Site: brandenburg
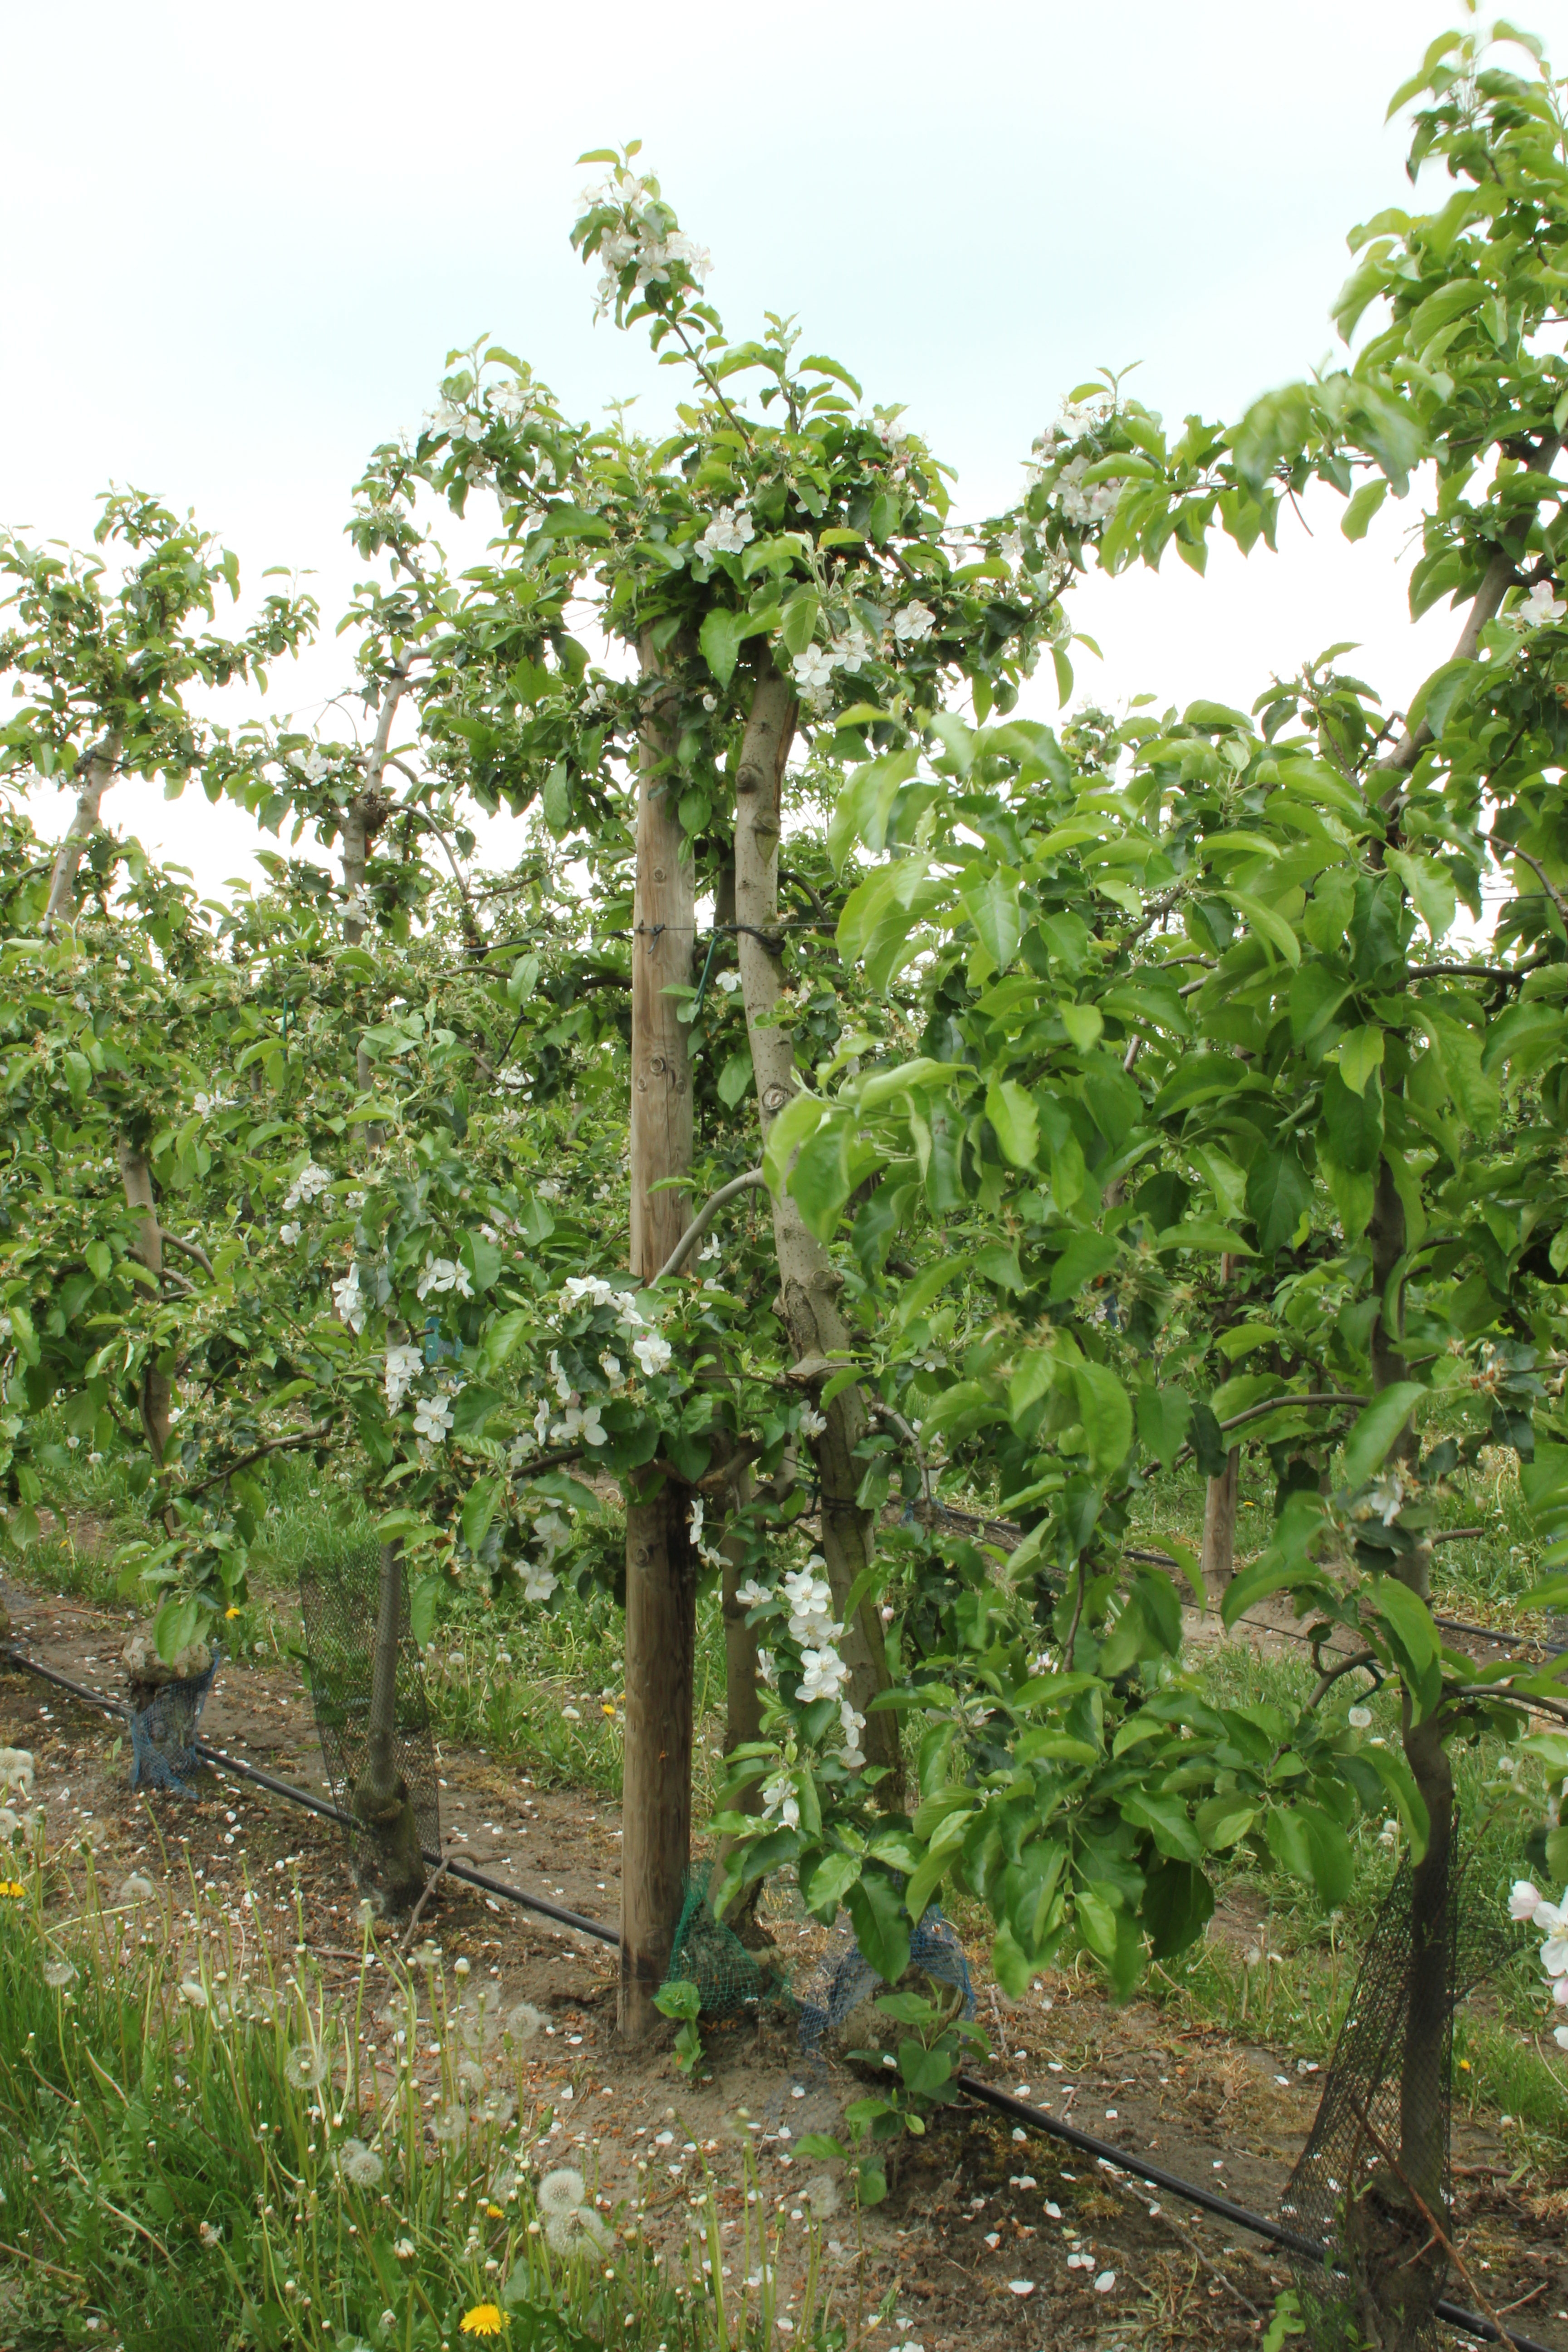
Growth stage (BBCH 67): Flowering